Leona Helmsley

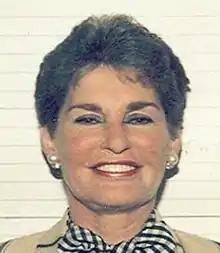
Helmsley in 1988

Leona Roberts Helmsley (born Lena Mindy Rosenthal; July 4, 1920 – August 20, 2007) was an American businesswoman. After allegations of non-payment were made by contractors hired to improve Helmsley's Connecticut home, she was investigated and convicted of federal income tax evasion and other crimes in 1989. Although having initially received a sentence of 4 years, she was required to serve only 19 months in prison and two months under house arrest. During the trial, a former housekeeper testified that she had heard Helmsley say: "We don't pay taxes; only the little people pay taxes." This quote was identified with her for the rest of her life. Helmsley's flamboyant personality and reputation for tyrannical behavior, especially towards her employees, earned her the nickname Queen of Mean.